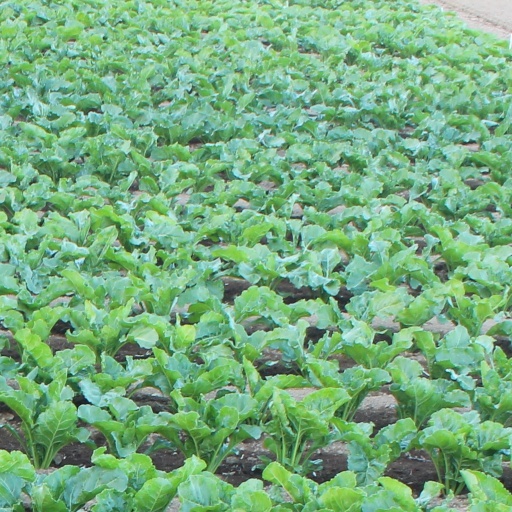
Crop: sugar beet